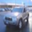
Label: automobile